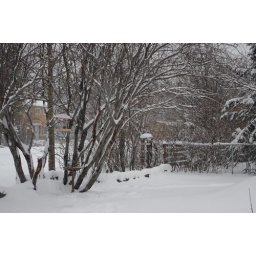
Also in the front yard under the willows and poplar trees. The water bath has seeds in it during the winter.